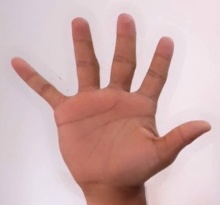
ASL sign: 5